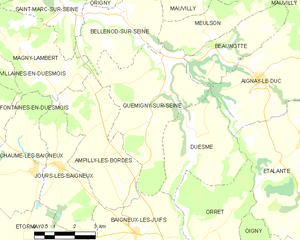
Quemigny-sur-Seine est une commune française située dans le département de la Côte-d'Or en région Bourgogne-Franche-Comté. Les gentilés sont "Cuminiaculien" et "Cuminiaculienne".